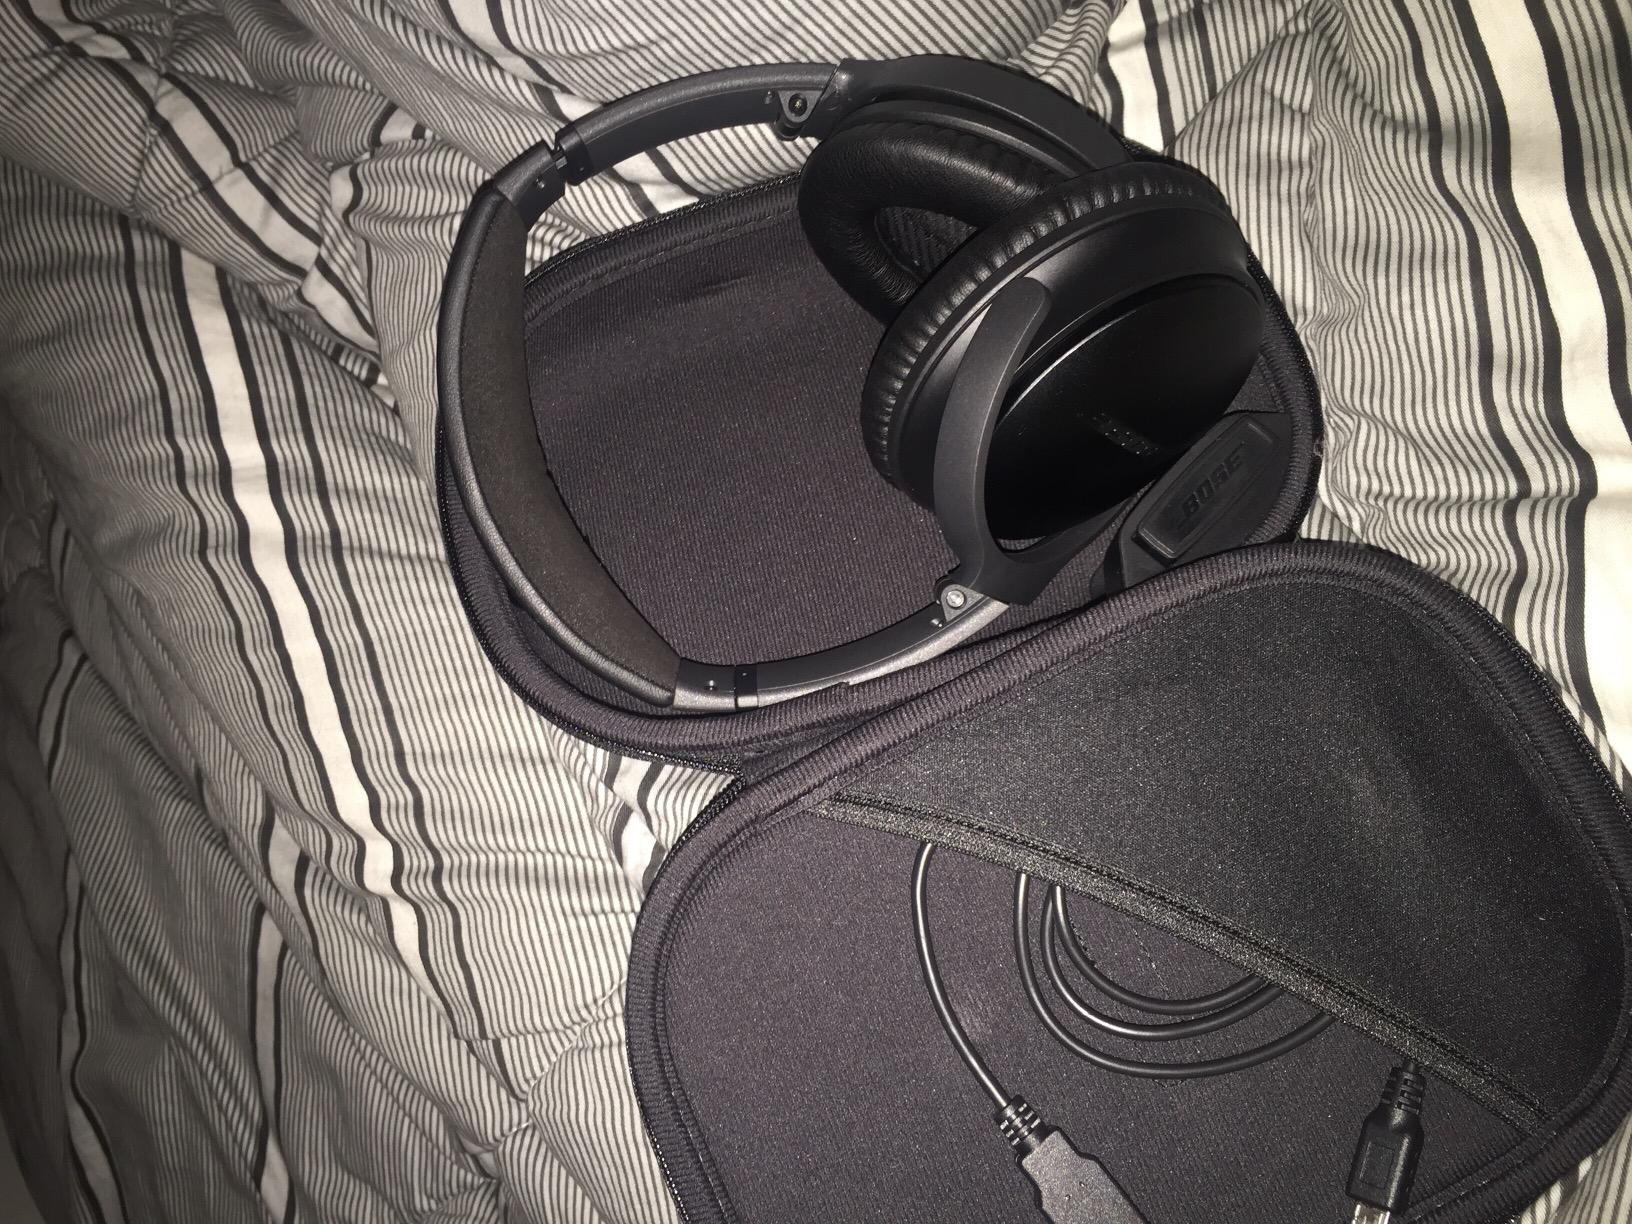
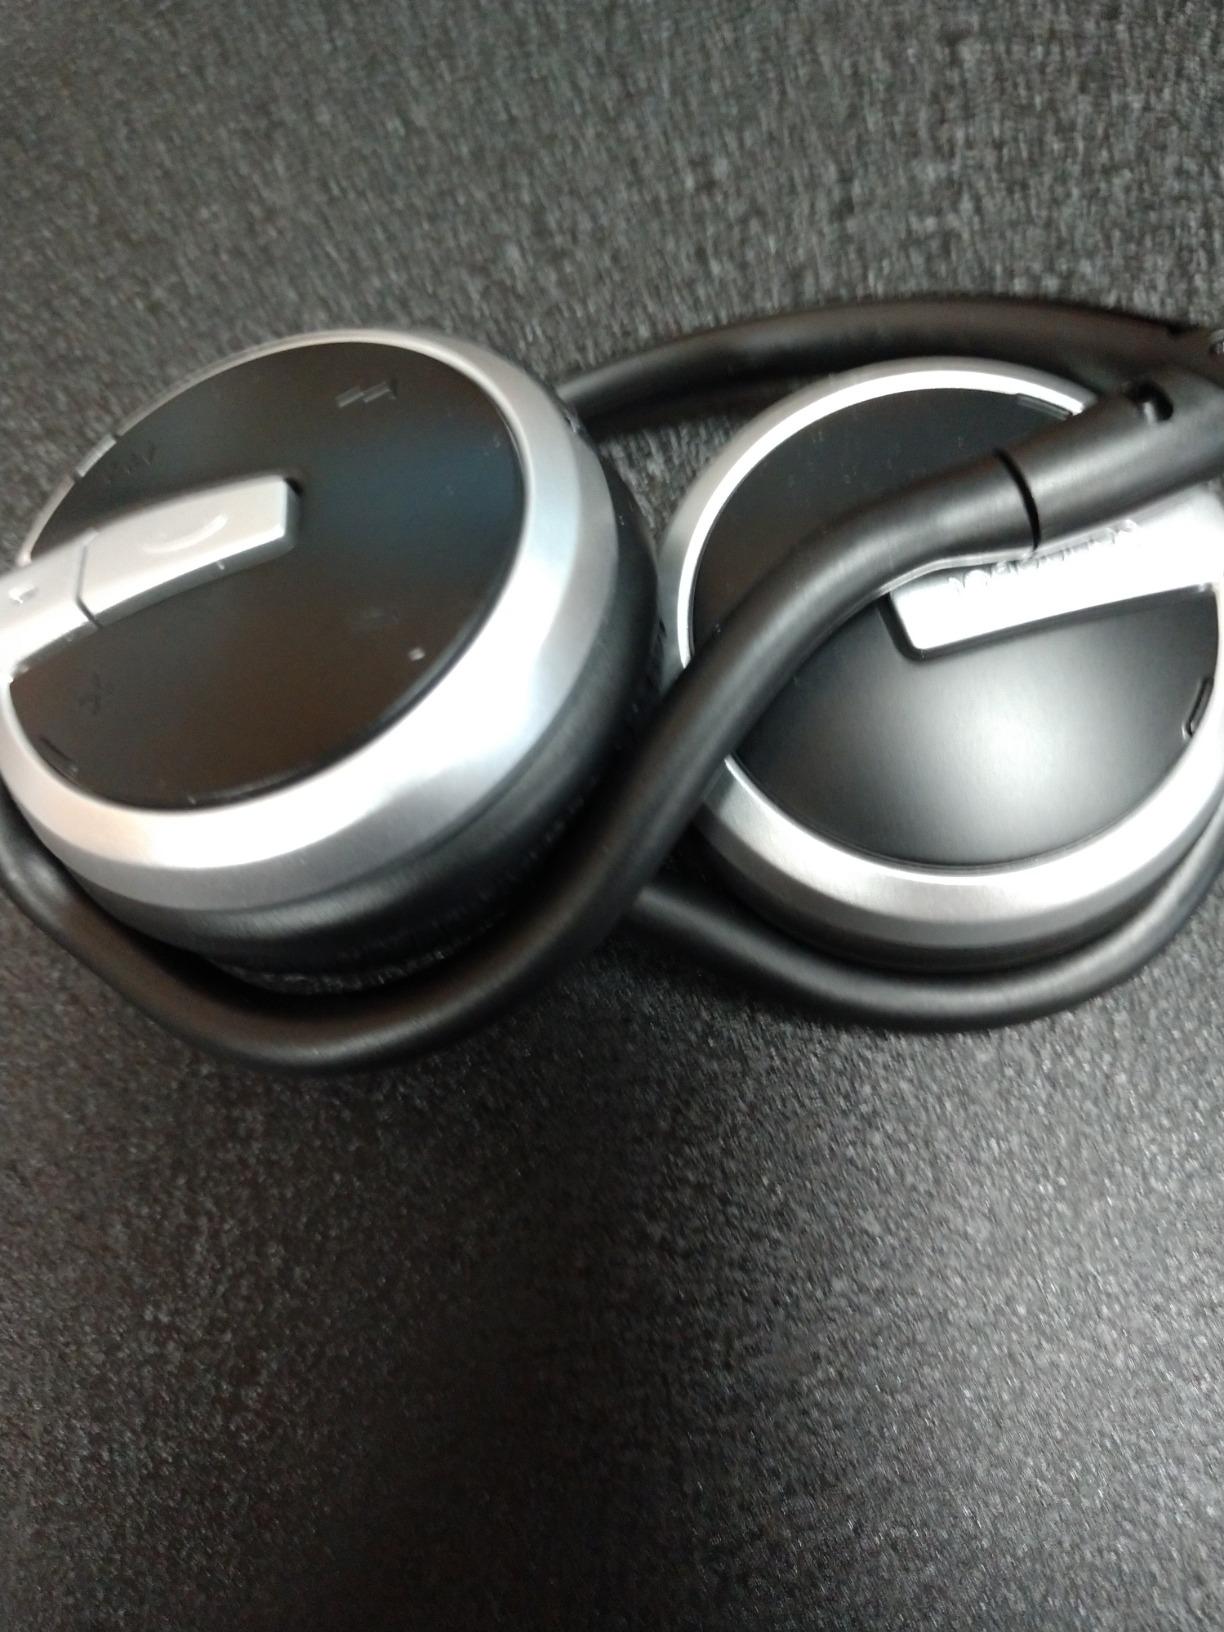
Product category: headphones
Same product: no